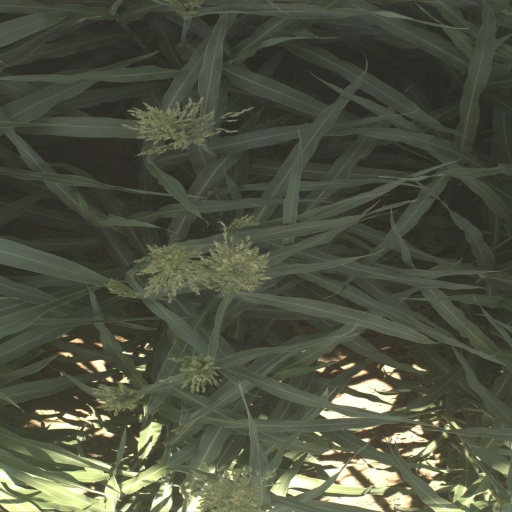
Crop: sorghum